Progressivity in United States income tax

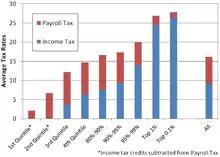
U.S. federal income (individual and corporate) and payroll tax rates by income percentile and component as projected for 2014 by the Tax Policy Center.

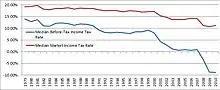
CBO Median Income Tax Rates

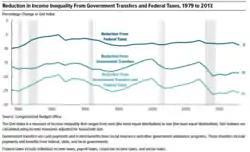
CBO chart illustrating the percent reduction in income inequality due to Federal taxes and income transfers from 1979 to 2011.

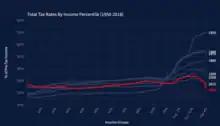
Total tax rates by income percentile in the United States, 1950-2018

As of 2010, there were 118.7 million taxpaying households in the United States. The median marginal federal income tax rate is 15%. In addition, there are numerous other federal taxes and transfers that affect one's net tax burden, including federal payroll taxes (both employer share and employees share), Corporate Income Taxes, Excises Taxes, Estate and Gift Taxes, Customs Duties and Miscellaneous Receipts. According to the Congressional Budget Office (CBO), the median taxpayer in the United States has had an effective overall federal tax burden that has declined from 19.14% of Before-Tax Income in 1979 to 11.20% of Before-Tax Income as of 2010. When simply comparing Market Income to After Tax Income, due to Government Transfers the Net Federal Tax burden of the median taxpayer has declined from 13.94% in 1979 to -8.76% in 2010 - this metric became negative for the first time in 2008.